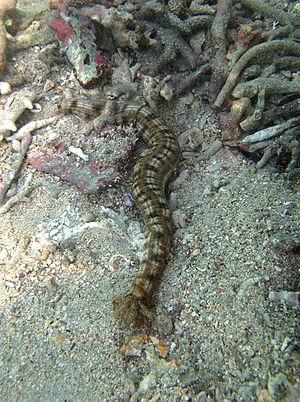
Une holothurie ""cordon mauresque"" (Synapta maculata) à la Réunion."
Synapta est un genre de concombre de mer serpentiformes de la famille des Synaptidae.
L’holothurie-serpent collante brune, aussi appelée « Synapte maculée » ou « Cordon mauresque » est une espèce de concombre de mer de la famille des Synaptidae.